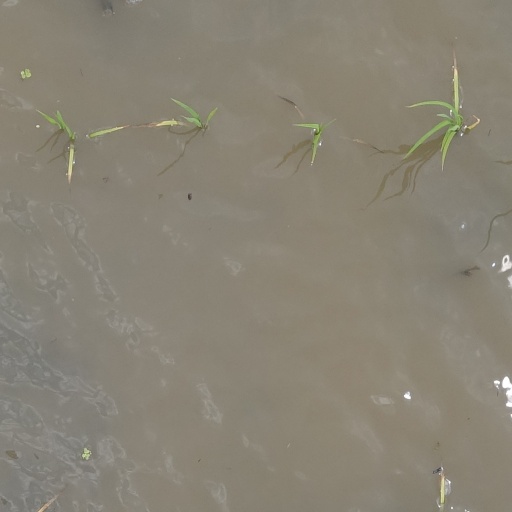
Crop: rice